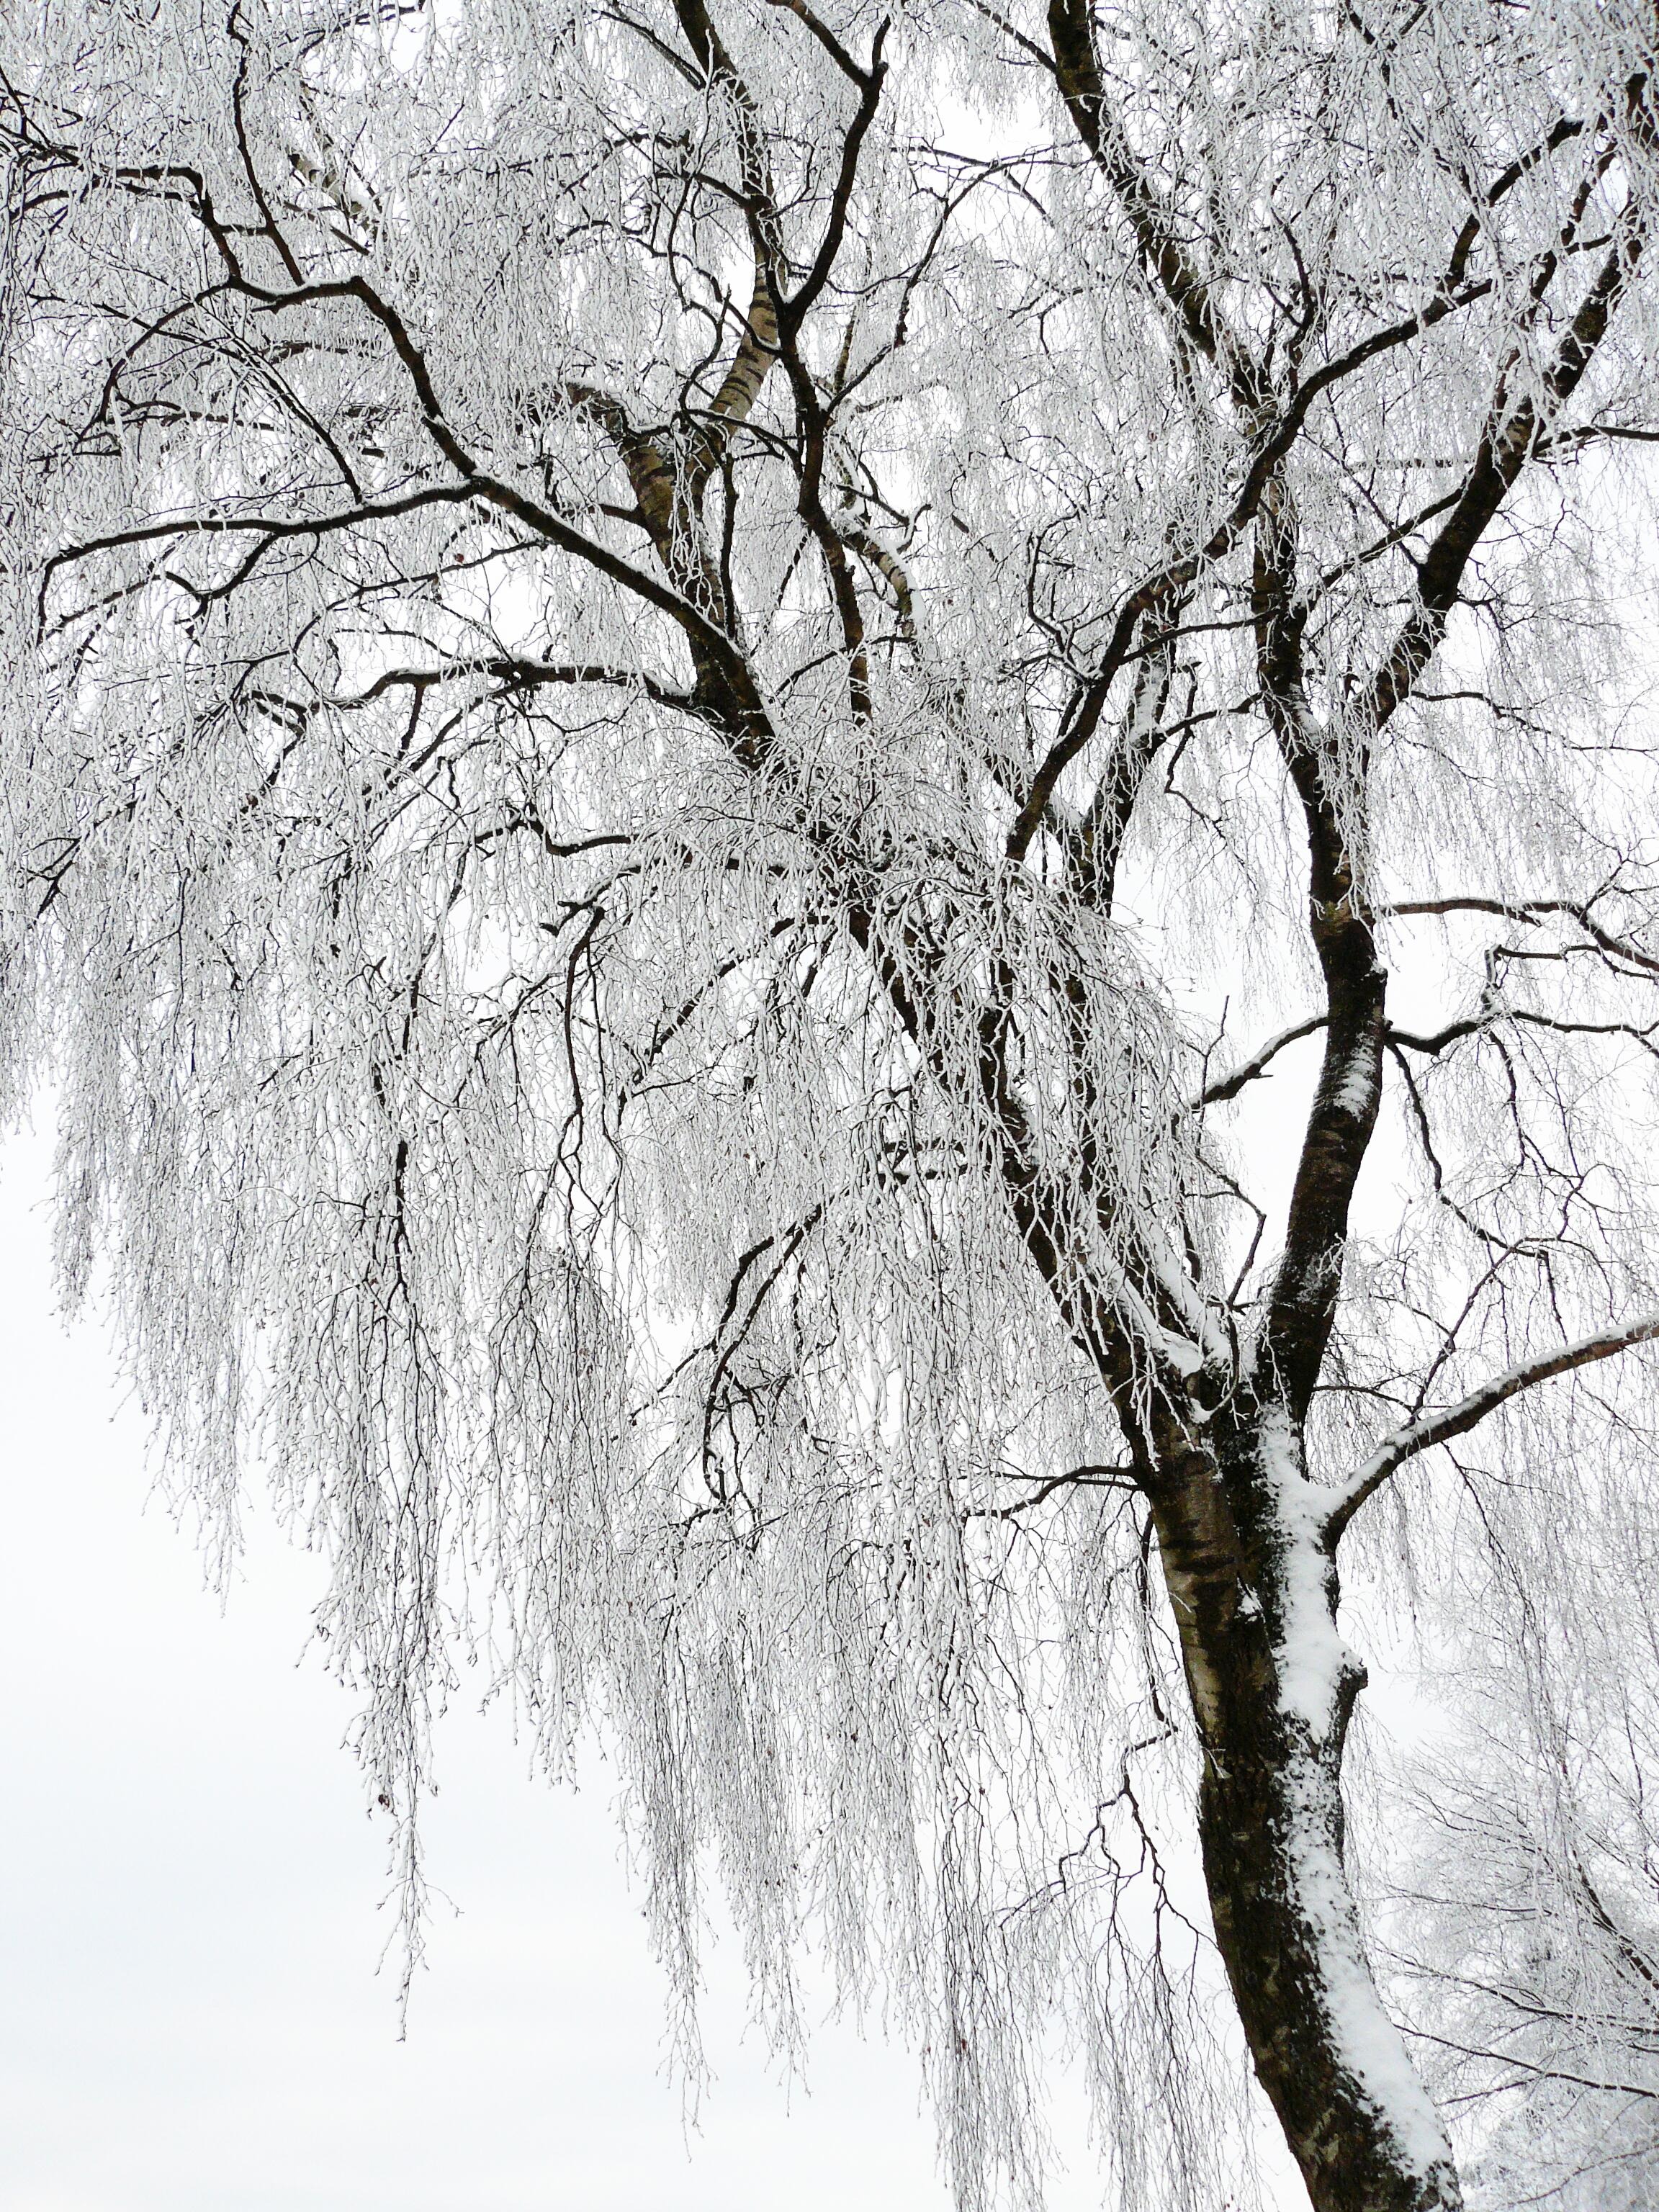
tree, nature, branch, snow, cold, winter, black and white, plant, white, frost, trunk, log, birch, weather, snowy, frozen, monochrome, season, twig, trees, tribe, aesthetic, icy, branches, winter dream, wintry, winter magic, hoarfrost, upward, freezing, flowering plant, ice cold, snow magic, winter tree, monochrome photography, atmospheric phenomenon, woody plant, land plant